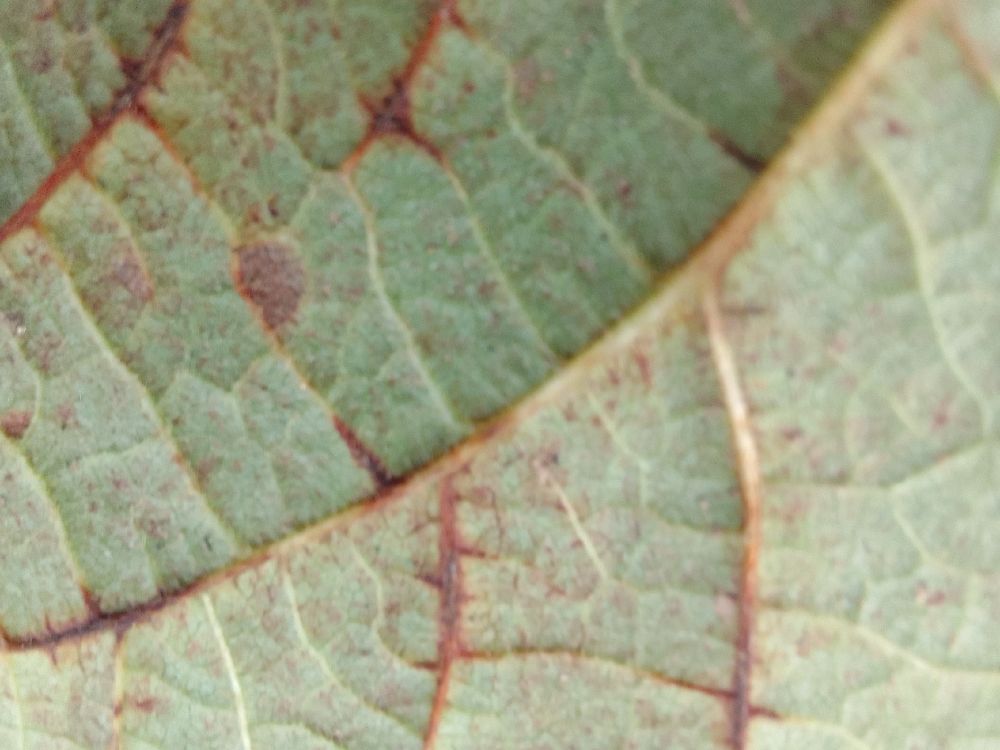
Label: anthracnose